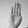
ASL letter: B